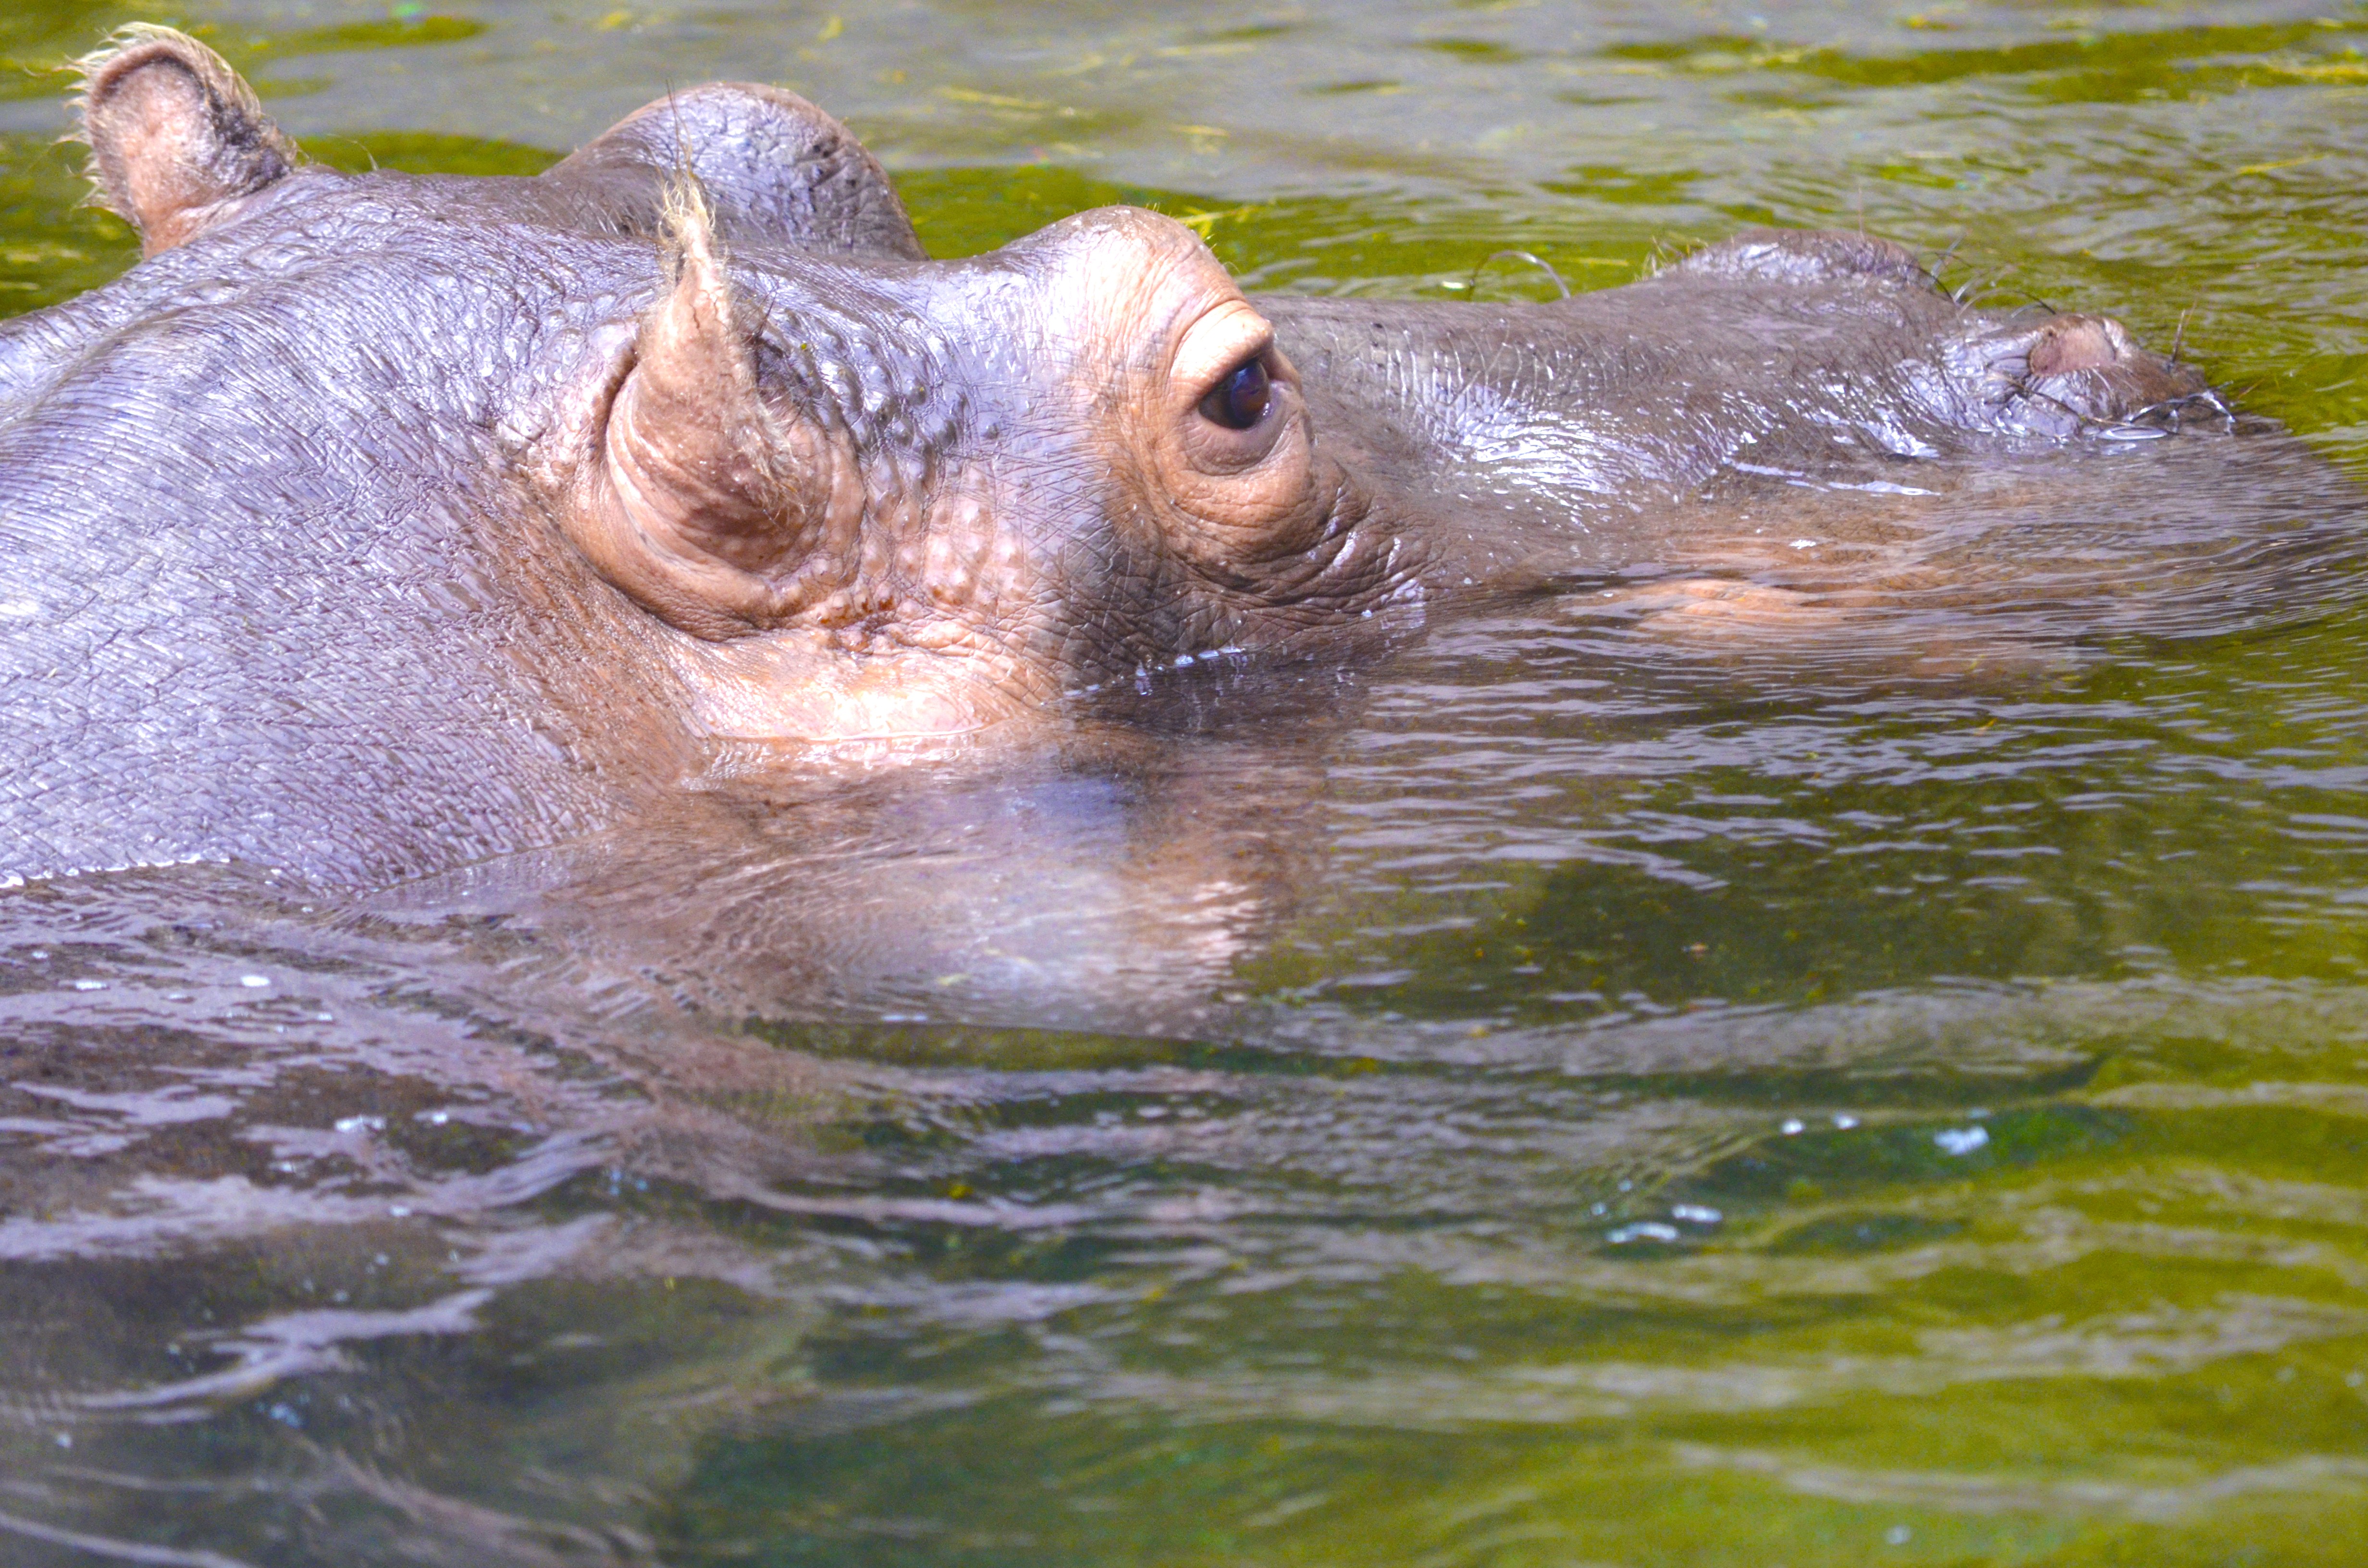
water, river, wildlife, wild, zoo, foot, africa, mammal, rest, fauna, vertebrate, large, hard, dangerous, hippopotamus, hippo, pachyderm